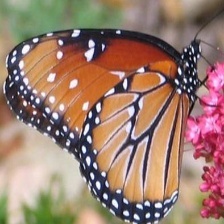
Species: STRAITED QUEEN
Butterfly family (ImageNet category): monarch